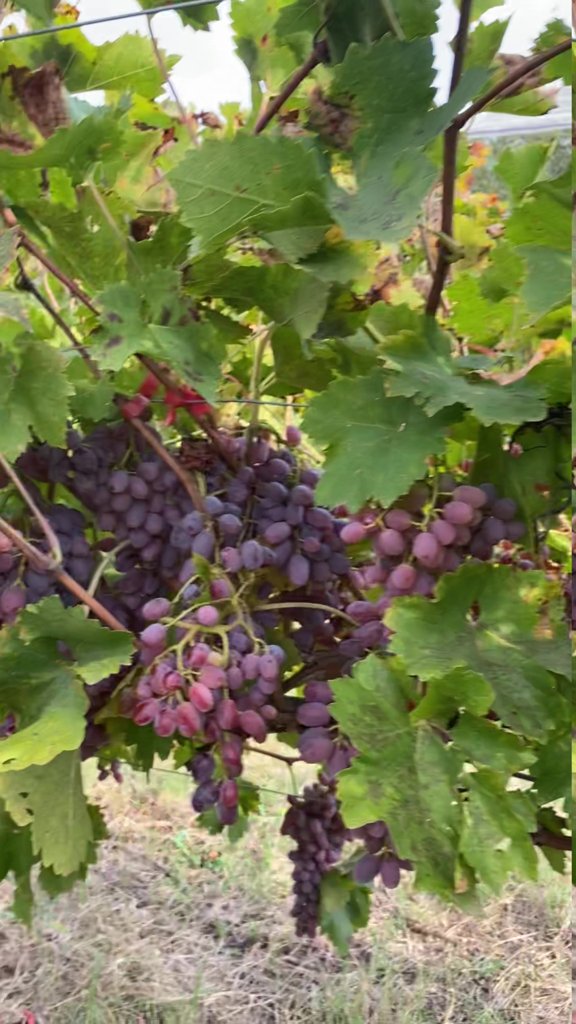
Berries visible: 175
Grape clusters: 9